Fujinuma Dam

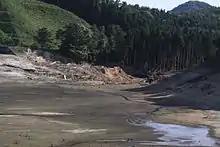
Empty reservoir and dam after collapse

On 11 March 2011, the dam failed 20 to 25 minutes after the Tōhoku earthquake as the nearly full reservoir overtopped the dam's crest. Locals reported hearing a loud burst before seeing a flood. The flood washed away five houses while damaging others, disabling a bridge and blocked roads with debris. Eight people were missing and four bodies were discovered after searches began at dawn. The failure of the earth-fill dam at the Fujinuma reservoir in Fukushima prefecture resulted in eight deaths in a village.